Oak Hill (Calvert City, Kentucky)

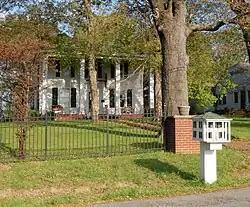

Oak Hill, built in 1853, is an historic home located at 26 Aspen Street in Calvert City, Kentucky. It was built by Potilla Calvert, the founder of Calvert City and the man for whom the city was named. It was named a historic Kentucky landmark in August 1973. On December 31, 1974, it was added to the National Register of Historic Places.